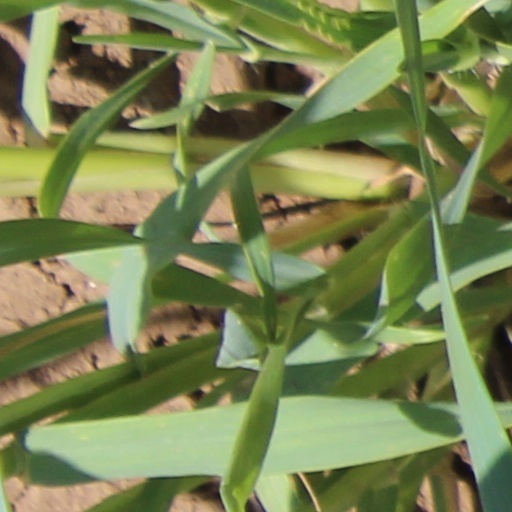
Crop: wheat